2025–26 DFB-Pokal

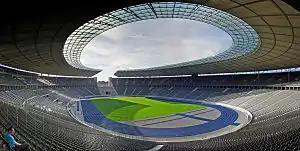
The Olympiastadion in Berlin will host the final.

"Times up to 26 October 2025 and from 29 March 2026 are CEST. Times from 27 October 2025 to 28 March 2026 are CET."